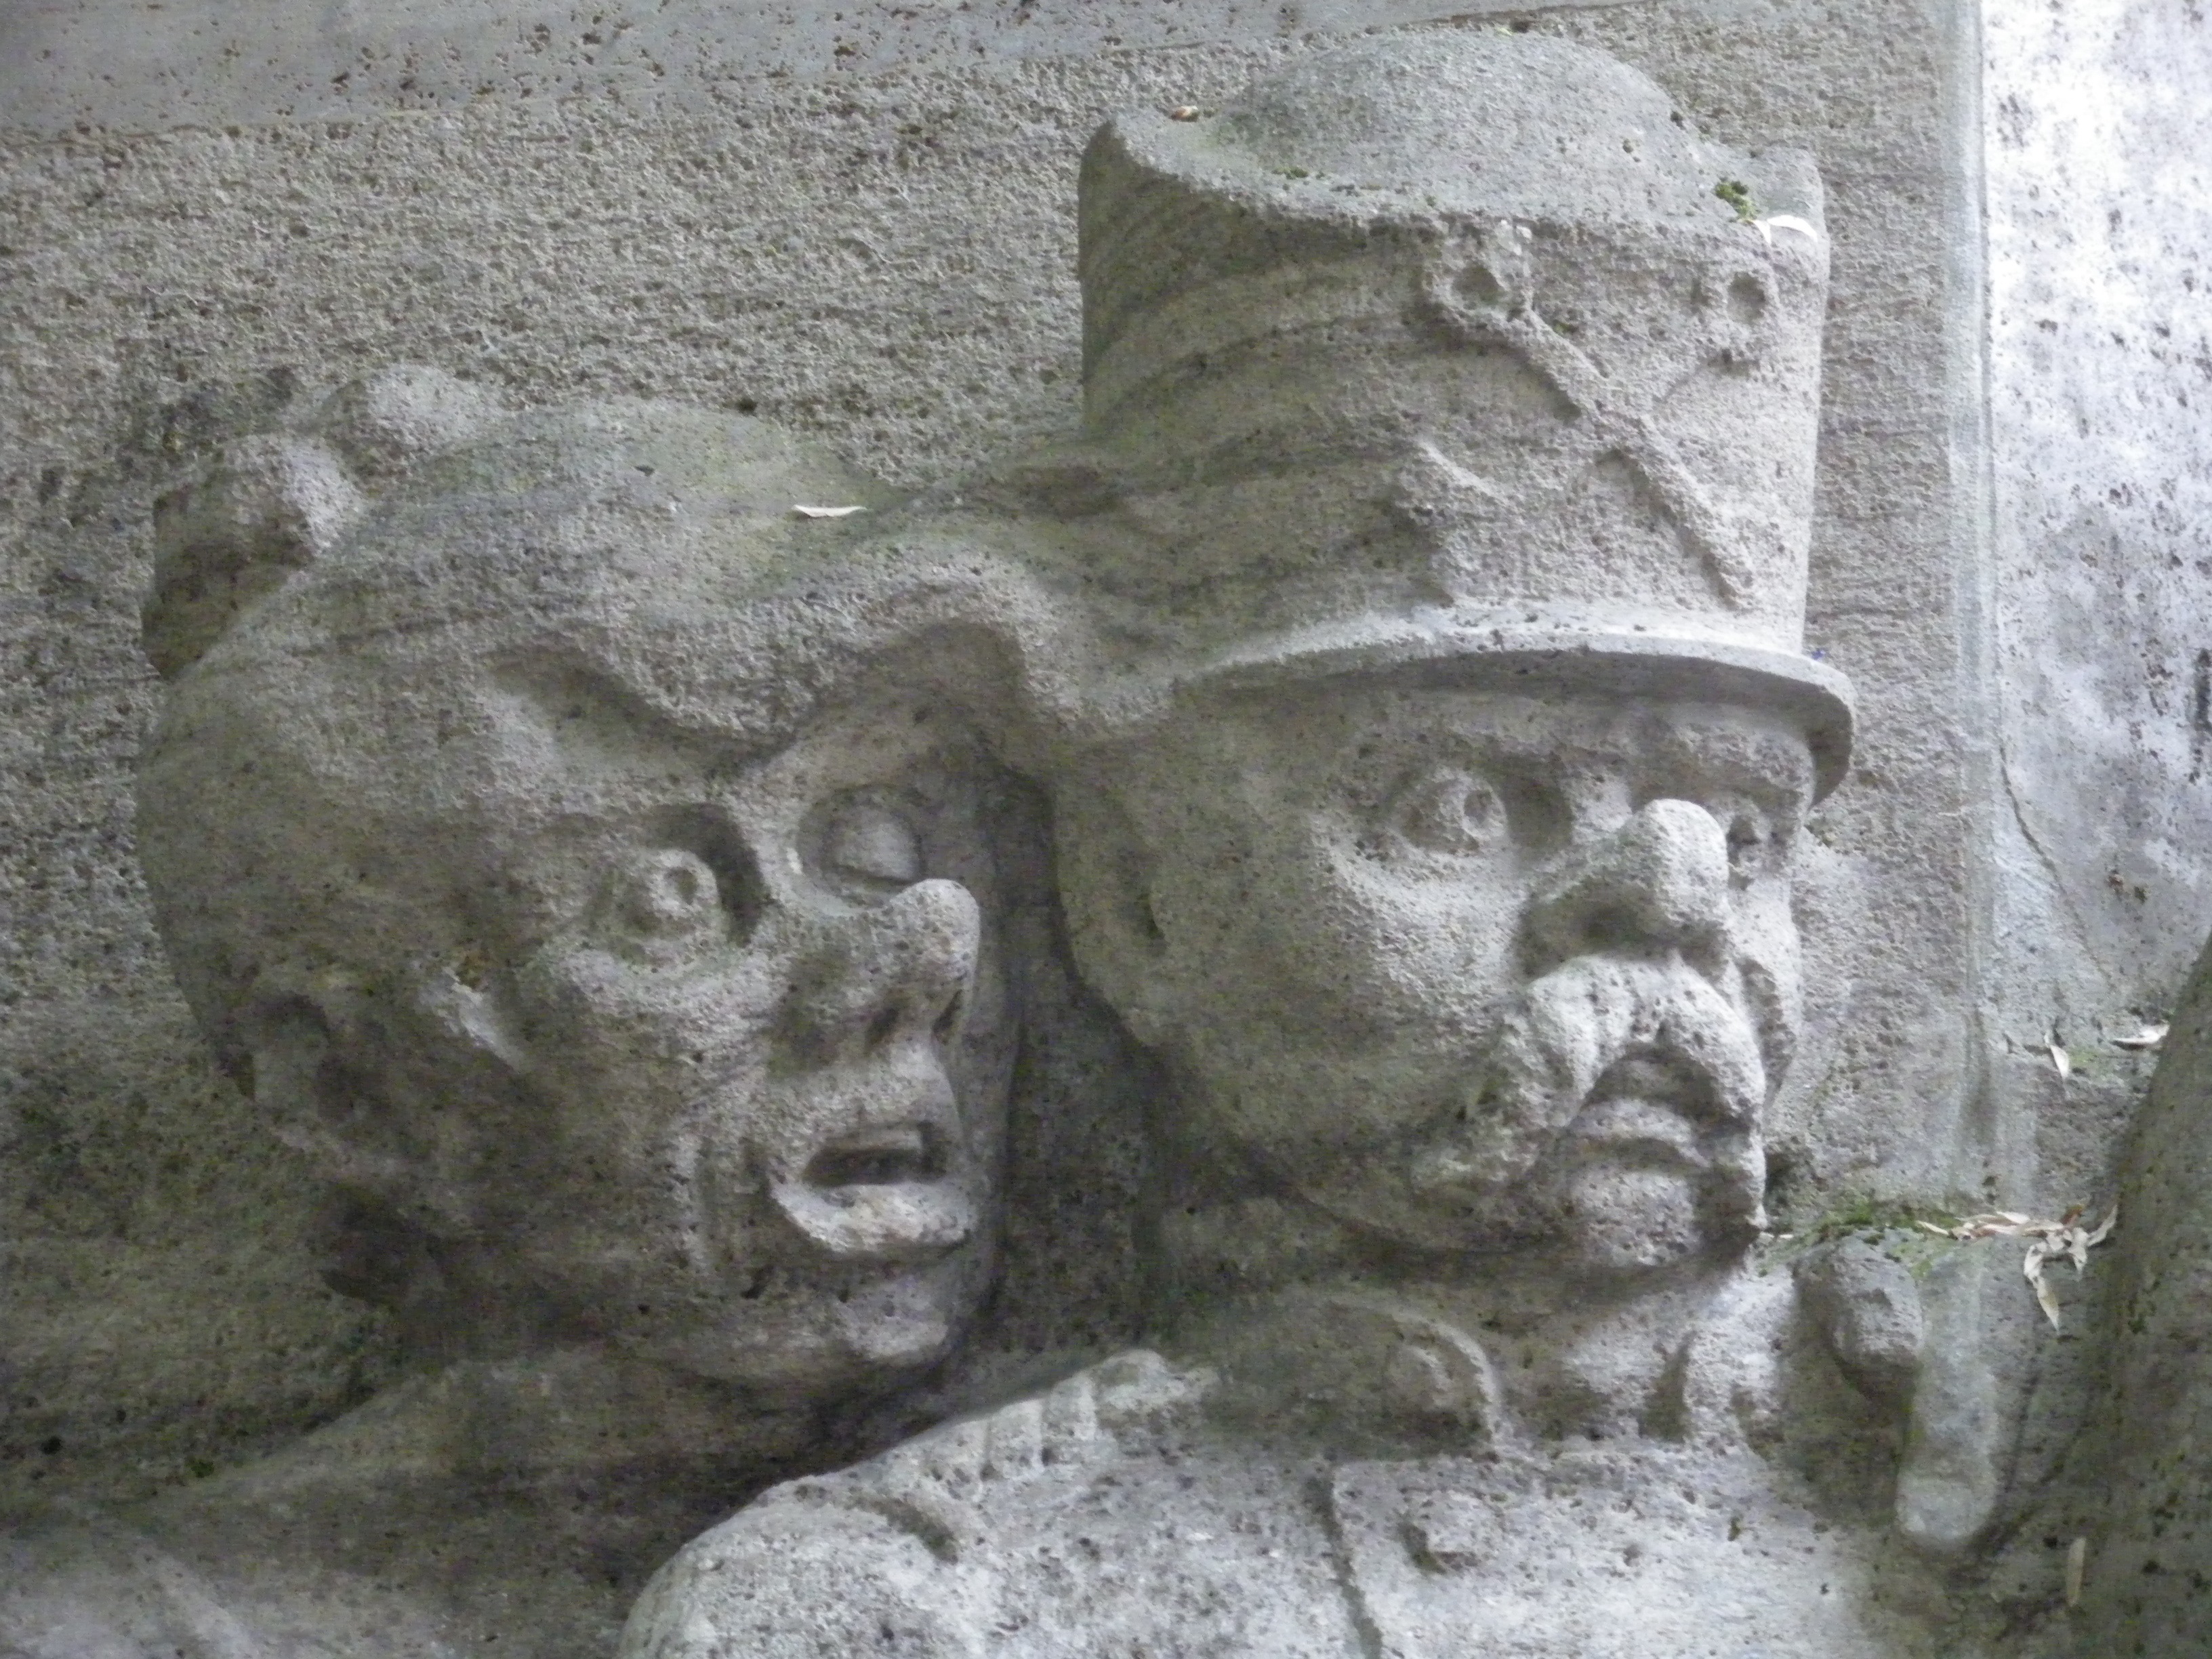
monument, statue, sculpture, art, drawing, temple, cologne, carving, figures, relief, man and woman, stone carving, ancient history, ostermann fountain